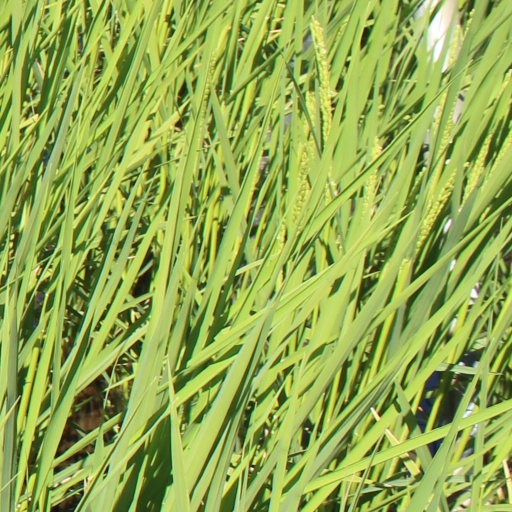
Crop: rice